Havlíčkův Brod

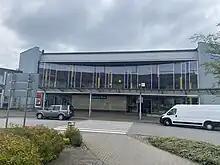
Train station

In Havlíčkův Brod there are medical hospital and mental hospital. Both are among the main employers in the town.